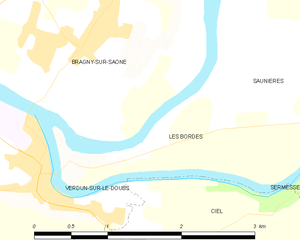
Carte des communes françaises